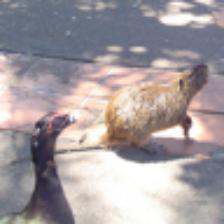
Label: NonHuman